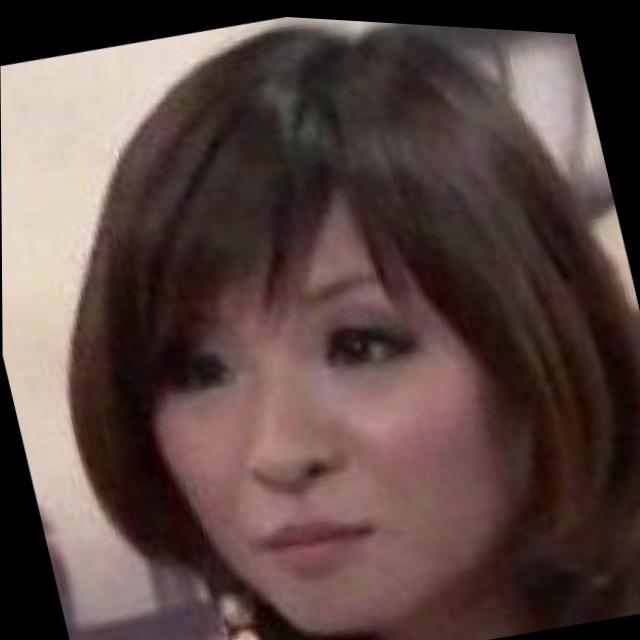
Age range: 21-44